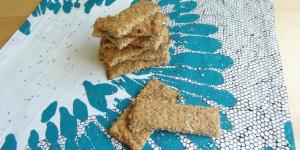
barritas integrales con semillas